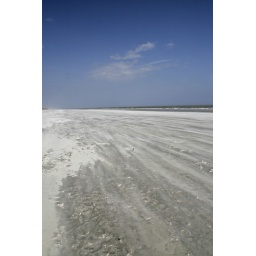
strong winds caused the sand to whip down the beach in Hilton Head.